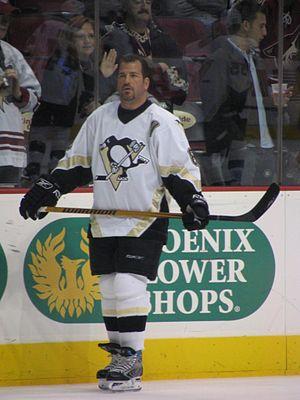
Jordan Staal est un joueur professionnel canadien de hockey sur glace. Il est issu d'une famille de joueurs de hockey sur glace et a trois frères ; Eric joueur des Hurricanes de la Caroline et vainqueur de la Coupe Stanley en 2005-2006, Marc repêché en 2005 par les Rangers de New York et enfin Jared repêché en 2008 par les Coyotes de Phoenix.
Kevin Michael Stevens est un joueur professionnel de hockey sur glace de la Ligue nationale de hockey. Il remporte deux Coupes Stanley au cours des saisons 1990-1991 et 1991-1992 avec les Penguins de Pittsburgh en jouant aux côtés de joueurs comme Mario Lemieux, Jaromír Jágr, Ron Francis ou encore Tom Barrasso.
Les Penguins de Pittsburgh est le nom d'une franchise de hockey sur glace de la Ligue nationale de hockey. Comme de nombreuses équipes, les Penguins possèdent leurs propres trophées internes mais également leur propre « temple de la renommée ». Cet article présente les personnalités honorées par les Penguins.
Mark Louis Recchi est un joueur professionnel canadien de hockey sur glace. Il a joué au plus haut niveau pendant plus de vingt saisons et sa ville natale a baptisé la rue passant devant la patinoire : Mark Recchi Way.